William J. Coyle

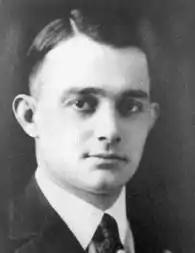

William Jennings "Wee" Coyle (March 10, 1888 – October 1, 1977) was a Republican politician from the U.S. state of Washington. He served as the eighth Lieutenant Governor of Washington.